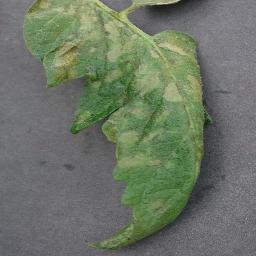
Label: Tomato___Late_blight